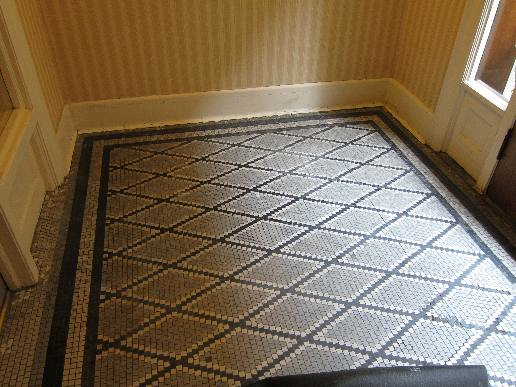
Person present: No